Folklore of Belgium

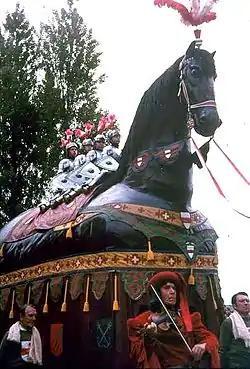
Ros Beiaard in Dendermonde, a UNESCO Intangible Cultural Heritage

The Ros Beiaard is a large folkloristic horse. It differs from the other Ros-Beiaard horses because it is used only once every ten years and because the horse is carried by people. The Ros Beiaard is on UNESCO's list of Masterpieces of the Oral and Intangible Heritage of Humanity, under the "Processional giants and dragons in Belgium and France".